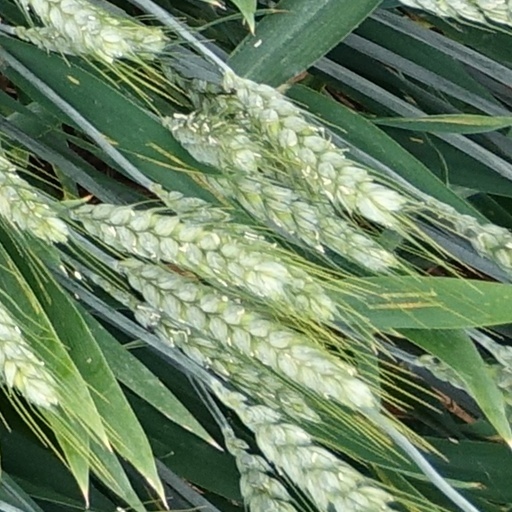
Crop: wheat